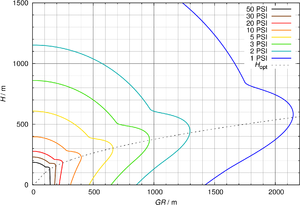
Le Single Integrated Operational Plan est une planification stratégique qui spécifie la façon dont les armes nucléaires des États-Unis devraient être utilisées en cas de guerre nucléaire. Au niveau de l'OTAN, un accord sur l'utilisation des armes nucléaires prévoit la participation du Royaume-Uni au SIOP. Le plan prend en compte les capacités nucléaires de la triade : les bombardiers stratégiques, les missiles balistiques intercontinentaux et les missiles balistiques lancés par sous-marin. Le SIOP, document hautement confidentiel, est l'un des plus secrets et sensibles de la politique de la sécurité nationale américaine.